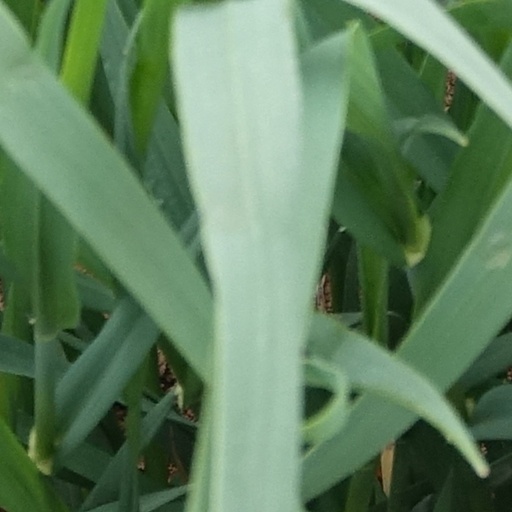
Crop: wheat